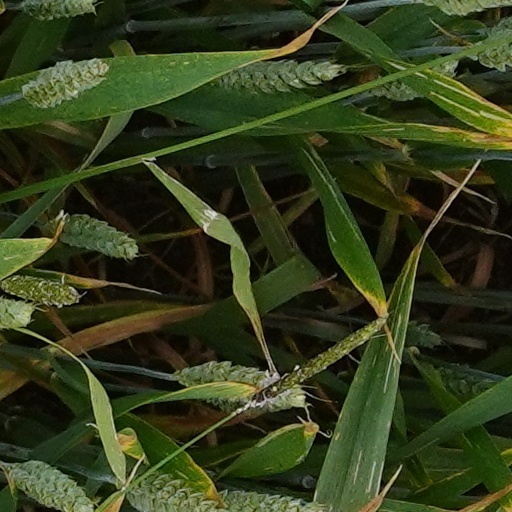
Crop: wheat